Writers Guild of America

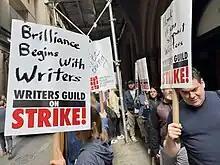
Picket line formed by writers that are on strike in New York City. Outside on location of the Marvel Studios Disney+ TV show, "" (working title "Out the Kitchen"), 2023.

The WGAE and WGAW negotiate contracts in unison as well as launch strike actions simultaneously.